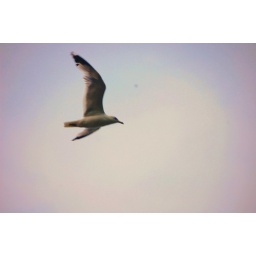
Don't understand where the pink hue came from, but it's one of my clearest shots of a bird in flight.